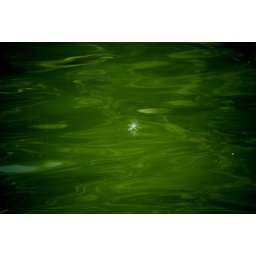
A spore floating in green water in Barcelona, Parc de la ciutadella.